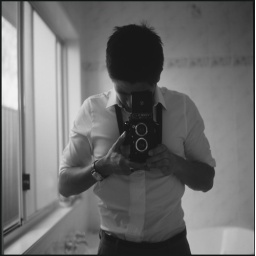
The TLR self-portrait against the bathroom mirror was long overdue.